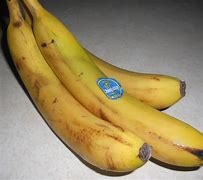
Label: banana